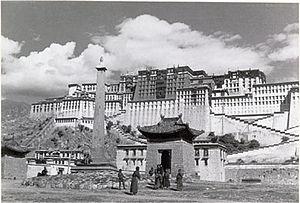
Le pilier ou rdo-ring de Shöl à Lhassa, aussi connu sous le nom de doring chima, se dresse devant l'entrée sud de l'ancien village de Shöl, au pied du palais du Potala. Érigé aux environs de 764, ou « tout juste un peu plus tard », il porte les inscriptions les plus anciennes en tibétain connues à ce jour. Elles correspondent au tibétain ancien.
Trisong Detsen, né en 704 ou 742 et décédé en 797, est le 5ᵉ successeur de Songtsen Gampo et le 38ᵉ souverain de la dynastie Yarlung ou Chögyal. Il régna de 740 ou 755 à 797. Il est connu comme le roi qui implanta définitivement le bouddhisme au Tibet en y invitant Shantarakshita et Padmasambhava et en décrétant le bouddhisme religion d'État. Son règne marque l’apogée de la puissance militaire tibétaine.